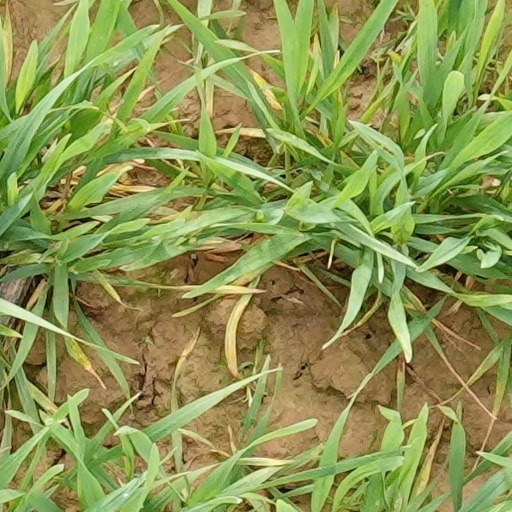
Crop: wheat